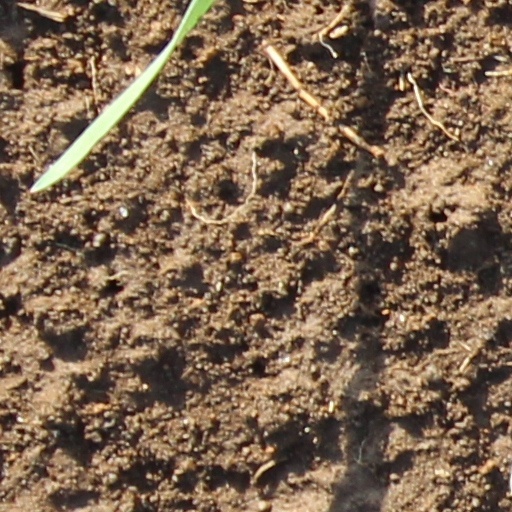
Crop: wheat